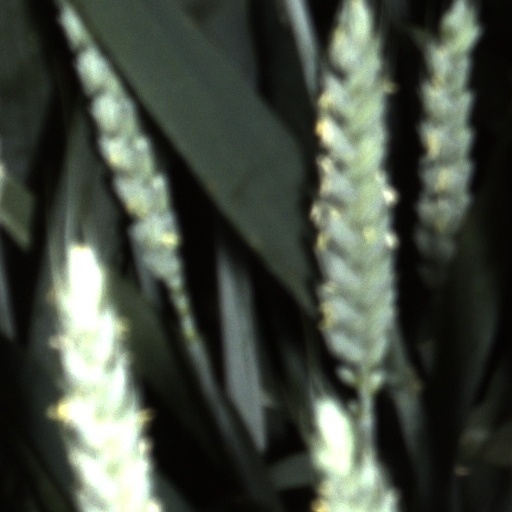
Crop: wheat